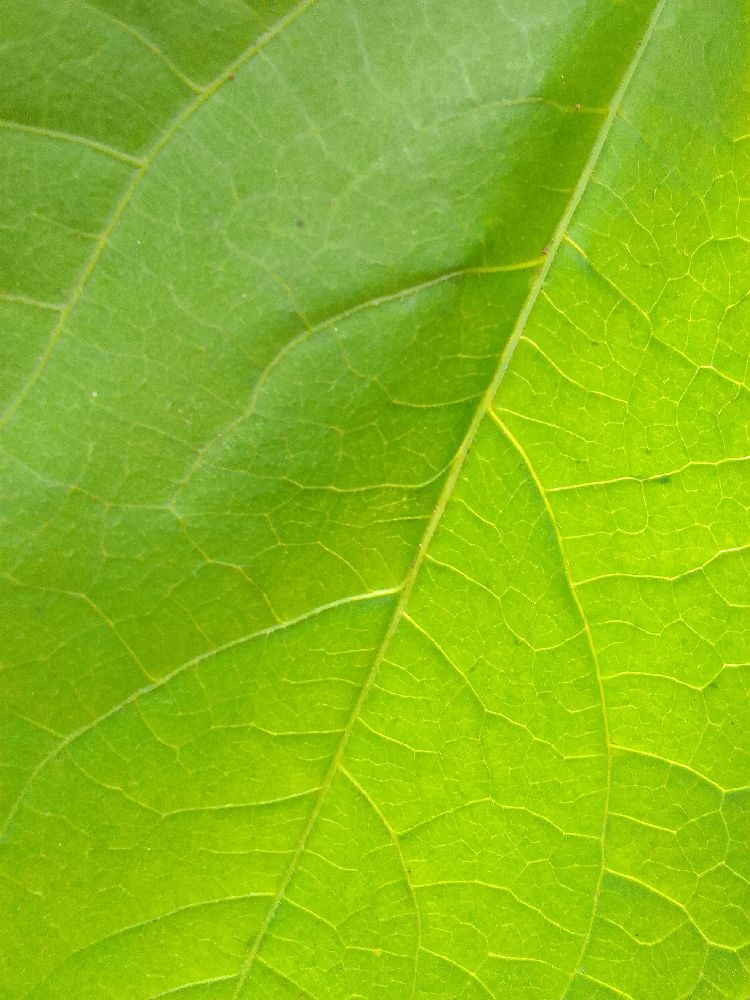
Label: healthy